Easter Island

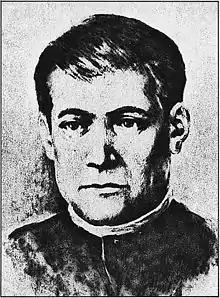
Eugène Eyraud converted the whole population of the island to Catholicism.

The first recorded European contact with the island was on April 5, 1722, Easter Sunday, by Dutch navigator Jacob Roggeveen. His visit resulted in the death of about a dozen islanders, including the "tumu ivi 'atua", and the wounding of many others.